Adam Badeau

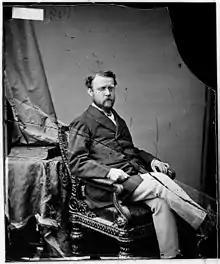

Adam Badeau (December 29, 1831 – March 19, 1895) was an American author, Union Army officer, and diplomat. He is most famous for his service on the staff of Ulysses S. Grant during the American Civil War and his subsequent three-volume biography of Grant. Badeau enjoyed a successful career as a writer and assisted Grant with the research, fact checking, and editing when Grant authored "Personal Memoirs of Ulysses S. Grant".